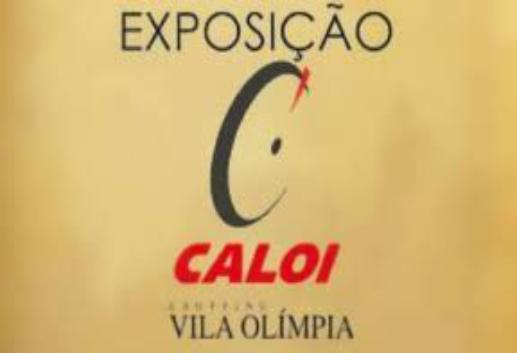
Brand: Caloi
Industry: Transportation